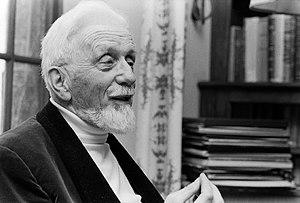
Dr Oscar-Louis Forel
Oscar Louis Forel est un psychiatre et photographe suisse.